Kentucky Speedway

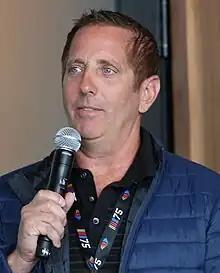
Greg Biffle (pictured in 2023) won the first major race at Kentucky Speedway.

Kentucky Speedway opened as scheduled on June 16, 2000, with Billy Bigley winning the first ever event at the facility in front of a crowd of 36,210. A near sell-out crowd for the Truck Series race despite the race being delayed a day by heavy rain occurred on the 17th and 18th, with Greg Biffle winning. However, the rain caused several dirt parking lots to be closed due to their condition, leading some spectators to be turned away. The closing sparked a traffic jam as long as on Interstate 71 according to "The Cincinnati Post". To remedy the problem, track officials put down approximately 50,000 tons of gravel in the facility's parking lots and added an emergency parking lot that held 10,000 cars. In August, after openings were made in the NASCAR Busch Series schedule, Kentucky Speedway was awarded an annual Busch Series race starting in 2001, with Kevin Harvick winning the track's first Busch race on June 16, 2001. The facility saw its first major injury the next year when actor and aspiring IndyCar driver Jason Priestley crashed during a test session at approximately , severely injuring him. Speedway officials first applied for a Cup Series race for the 2002 season; however, NASCAR rejected because they felt that including the facility "would not further its expansion goals." Despite plans to host the Cup Series by 2003, no races were also announced in 2003 and 2004.